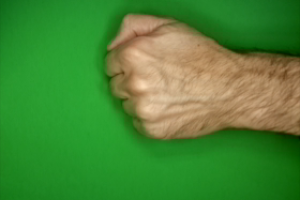
Label: rock